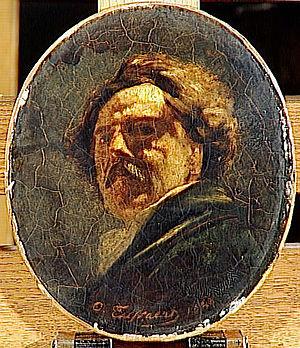
L'expression « mal du pays » désigne le malaise ressenti par certaines personnes ayant quitté leur pays ou leur région d'origine. Cela peut représenter une souffrance importante, qui ne peut être guérie que par un déménagement dans le pays d'origine.
Jules Amédée Barbey d'Aurevilly, dit Jules Barbey d'Aurevilly, est un écrivain français, né le 2 novembre 1808 à Saint-Sauveur-le-Vicomte et mort le 23 avril 1889 à Paris des suites d'une hémorragie. Surnommé le « Connétable des lettres » par Léon Bloy, il a contribué à animer la vie littéraire française de la seconde moitié du XIXᵉ siècle. Il a été à la fois romancier, nouvelliste, essayiste, poète, critique littéraire, journaliste, dandy, et polémiste.